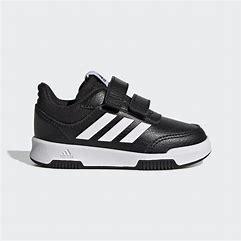
Brand: Adidas
Model: Tensaur Sport Training Hook And Loop